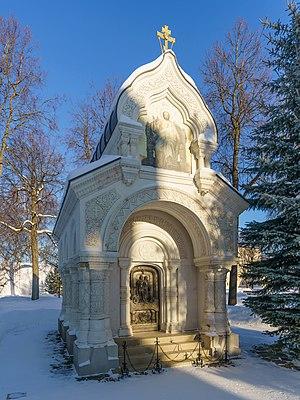
Le monastère du Sauveur-Saint-Euthyme ou monastère de Saint-Euthyme ou encore de la Transfiguration-du-Sauveur-Saint-Euthyme, est situé sur la rive gauche de la rivière Kamenka, au nord de Souzdal. C'est un ancien monastère d'hommes, qui fut fondé en 1352 par le prince de Souzdal et Nijni Novgorod, Boris Constantinovitch. C'était également une citadelle, destinée à protéger la ville des attaques ennemies.
Dmitri Mikhaïlovitch Pojarski, né le 17 octobre 1577, mort le 30 avril 1642, est un prince russe.